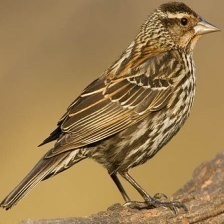
Species: RED WINGED BLACKBIRD
Scientific name: AGELAIUS PHOENICEUS